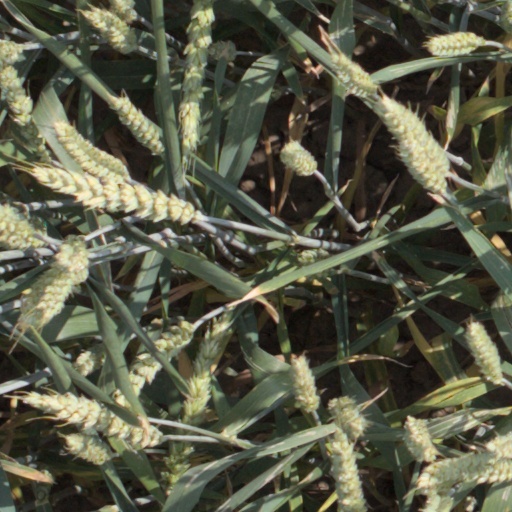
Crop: wheat